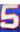
Number: 5